138th Street station (New York Central Railroad)

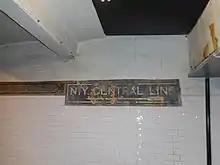
149th Street - Grand Concourse to never built NYCRR Station

During the Great Depression, New York Central had proposed to build a new station in Mott Haven eleven blocks to the north at 149th Street, just south of Mott Haven Junction. Mosaics at the 149th Street–Grand Concourse subway station complex direct commuters to this proposed station which was never built. Only the tunnel to the station was built and was closed by the New York City Transit Authority.